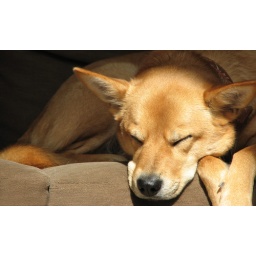
Dog sleeping on sofa in sunlight. Cropped in Photoshop.